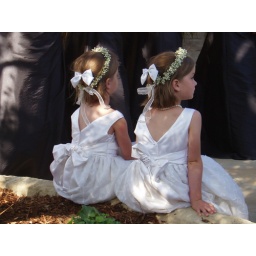
flower girls deep in thought